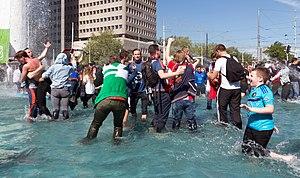
Feyenoord Rotterdam, couramment appelé Feyenoord, est un club de football néerlandais originaire du sud de Rotterdam et fondé le 19 juillet 1908.